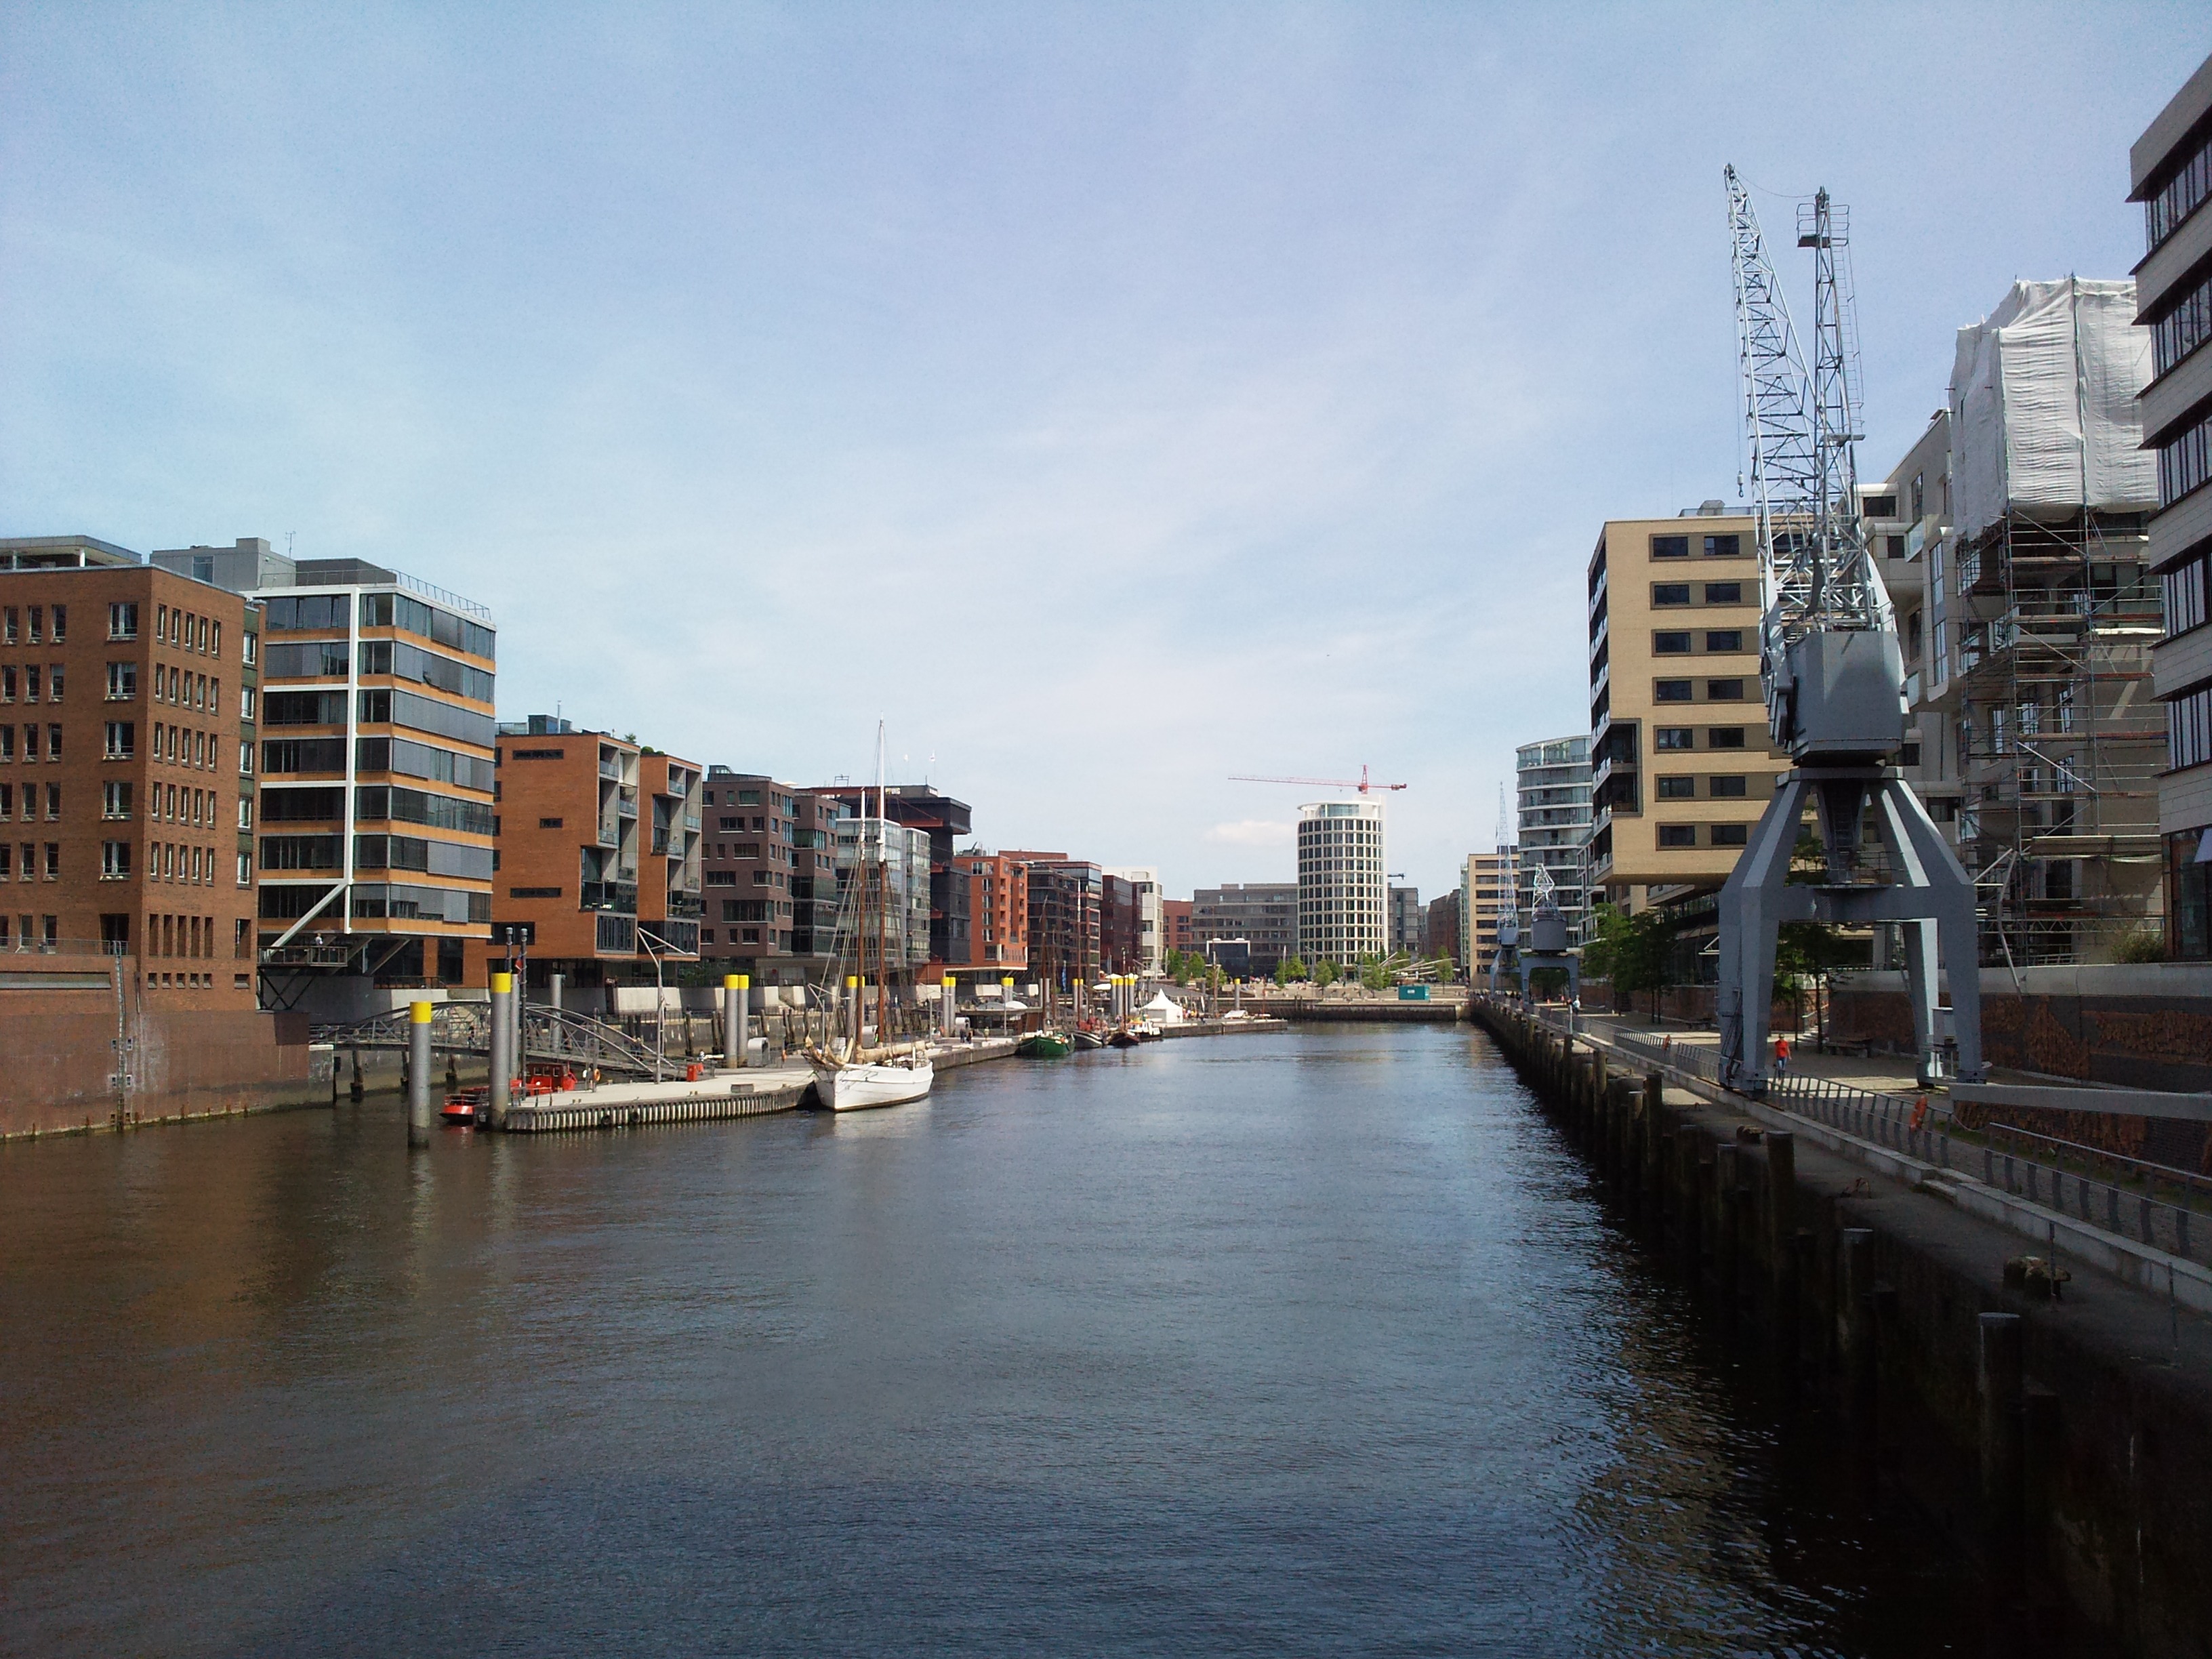
dock, bridge, skyline, building, city, skyscraper, river, canal, walkway, cityscape, downtown, reflection, waterway, tower block, crane, channel, hamburg, harbour city, urban area, geographical feature